Ain't

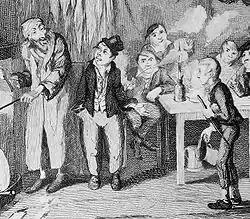
Scene from Charles Dickens' 1838 novel "Oliver Twist"—the Artful Dodger (a Cockney, middle) introduces Oliver (right) to Fagin (left). Using ain't for "is not", Dodger tells Oliver: "There ain't no teacher like Fagin!"

"An't" for "is not" may have developed independently from its use for "am not" and "are not". "Isn't" was sometimes written as "in't" or "en't", which could have changed into "an't". "An't" for "is not" may also have filled a gap in the paradigm of "be". Jonathan Swift used "an't" to mean "is not" in Letter 19 of his "Journal to Stella" (1710–13): "It an't my fault, 'tis Patrick's fault; pray now don't blame Presto."